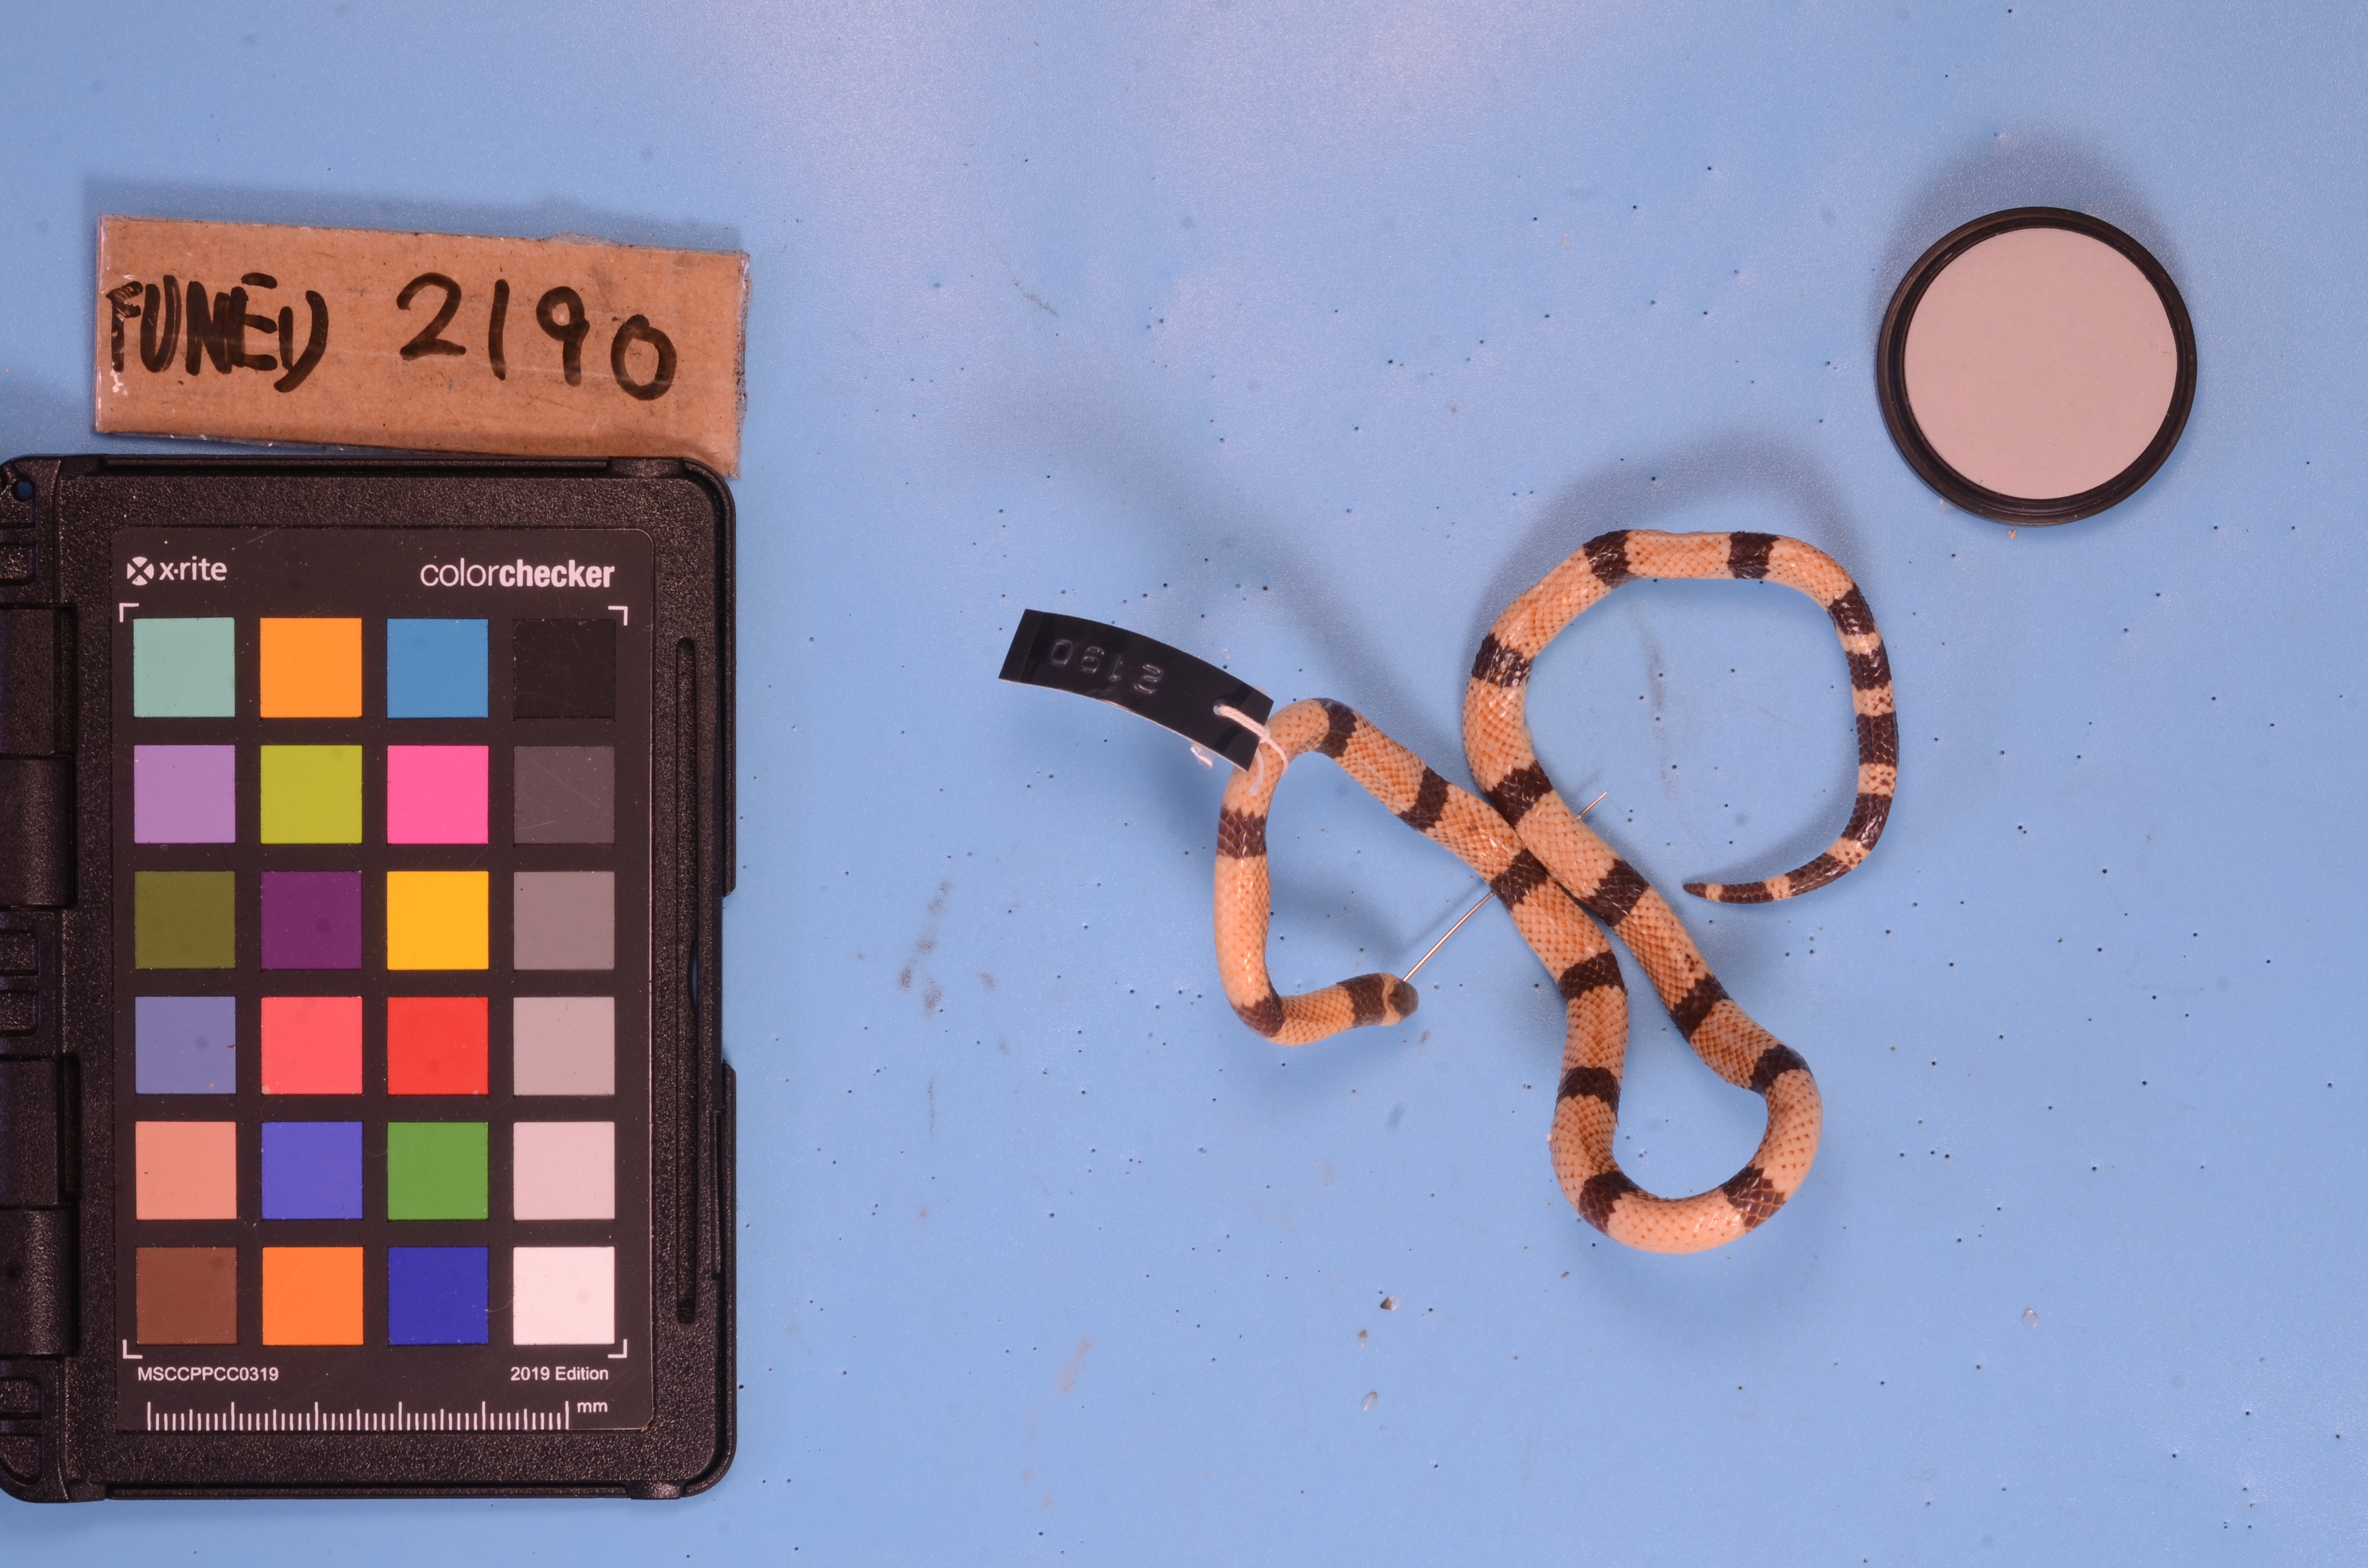
Species: Micrurus corallinus
View: dorsal
Mimicry status: model